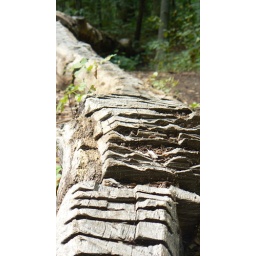
A down tree they turned into a bridge in Holdridge.